Joachim Milberg

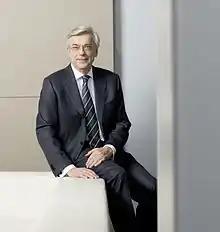
Joachim Milberg

Joachim Milberg (born 10 April 1943 in Verl (Westfalen)) is a German engineer and manager who was CEO of Bayerischen Motorenwerke AG (BMW). He was chairman of the Supervisory Board of BMW until July 2015.